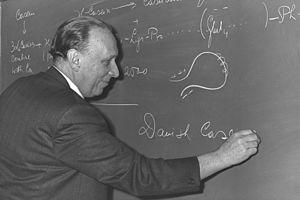
Aharon Katzir, né Aharon Katchalsky le 15 septembre 1913 à Łódź et mort le 30 mai 1972 à Tel Aviv, est un pionnier israélien dans l'étude de l'électrochimie des biopolymères.